Bobby Thomson

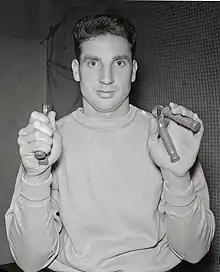
Thomson training his hands in the off-season, 1949

Longstanding rumors that the Giants engaged in systematic sign stealing during the second half of the 1951 season were confirmed in 2001. Several players told "The Wall Street Journal" that beginning on July 20, coach Herman Franks used a telescope positioned in the Giants clubhouse behind center field to steal the finger signals of opposing catchers. Stolen signs were relayed to the Giants dugout via a buzzer wire. Joshua Prager, the author of the "Journal" article, outlined the evidence in greater detail in a 2008 book.